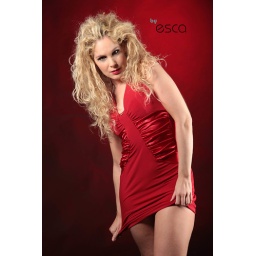
Mayan in red dress